Joyce B. Siegel

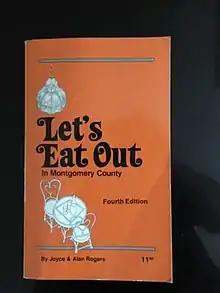
"Let's Eat Out in Montgomery County", Fourth Edition, 1997

Scotland project experiences and broader efforts to boost housing equity led to Siegel's appointment as a board member of the Montgomery County Housing Opportunities Commission (HOC). She resigned that position when asked to become HOC's Public Information Officer.